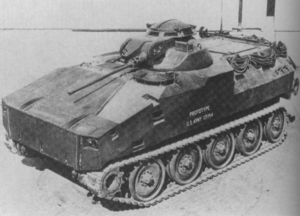
Le MICV-65 est une version améliorée du véhicule de transport de troupes M113 qui fut testé par l'US Army pour devenir leurs MICV qu'ils recherchent en 1963.